Synagogal Judaism

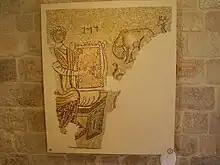
Mosaic of King David playing the harp, Gaza synagogue, Palestine, 7th century.

However, a rupture occurred around the 5th century in Rabbinic Judaism when the authors of the Babylonian Talmud admitted that "an Israelite, even if he sins, remains an Israelite." The necessity to integrate, at least partially, the elements of synagogal mysticism into rabbinic literature to satisfy a society for whom the synagogue remained an essential place, imposed on the rabbis to break away from heresiology. According to Boyarin, this was a significant change. Rabbinic Judaism no longer conceived of heretics among the Jews. It abandoned its initial project to embrace a plurality of beliefs, sometimes contradictory, focusing on practices rather than faith.